Alexander III of Russia

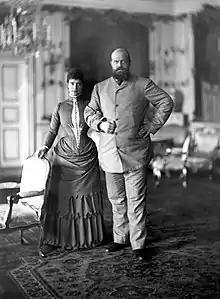
Alexander and his wife Empress Maria Fyodorovna on holiday in Copenhagen in 1893.

Alexander and his wife regularly spent their summers at Langinkoski manor along the Kymi River near Kotka on the Finnish coast, where their children were immersed in a Nordic lifestyle.